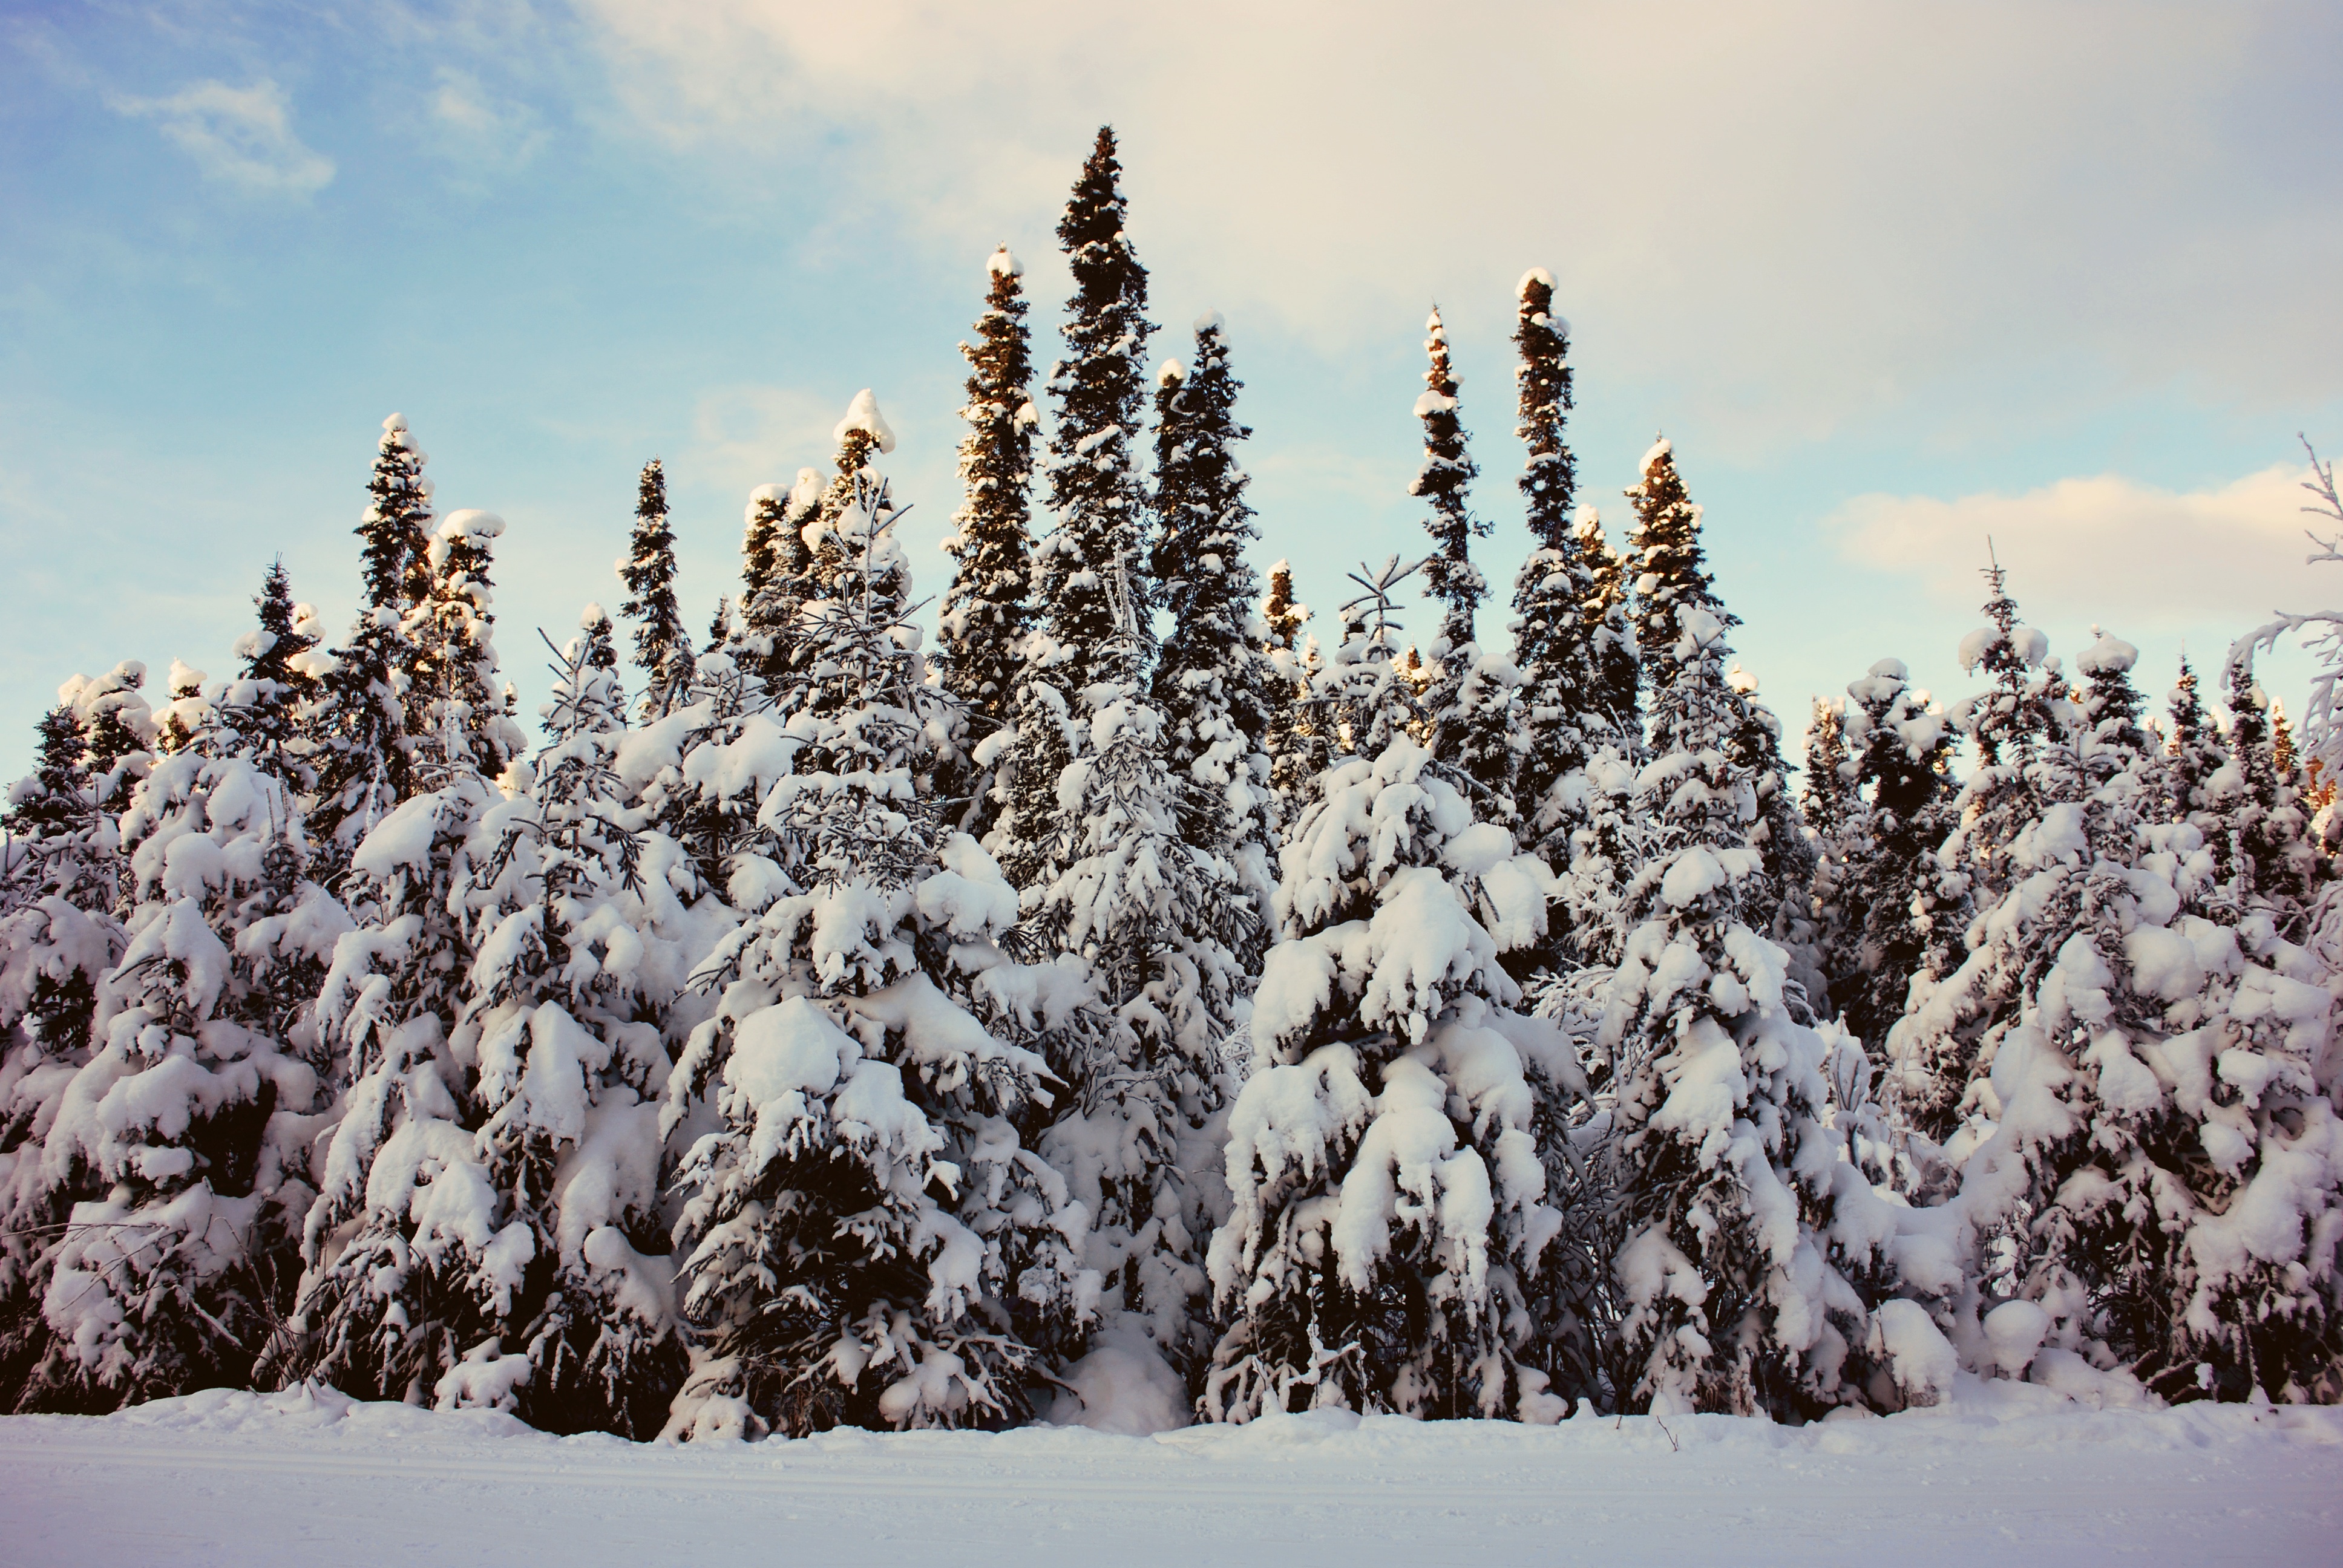
tree, nature, mountain, snow, winter, frost, ice, weather, fir, season, spruce, freezing, woody plant, geological phenomenon